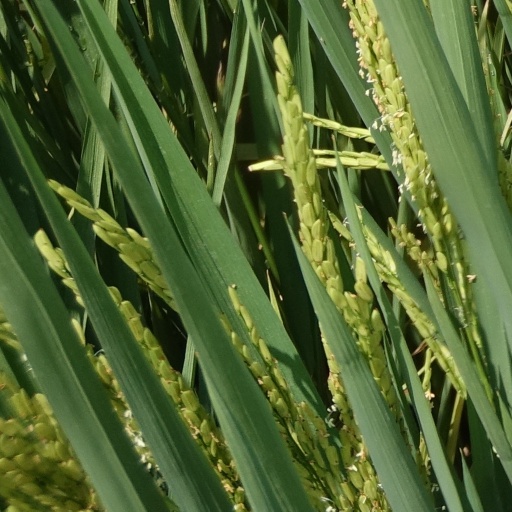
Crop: rice